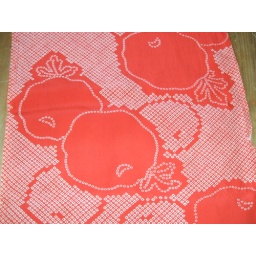
vintage kimono silk - fruits in red and orange - shibori dye